Force protection condition

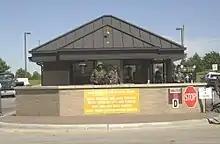
McConnell AFB entrance displaying THREATCON DELTA on the day of the 9/11 attacks

In United States military security parlance, the force protection condition (FPCON for short) is a counter-terrorist (otherwise known as antiterrorism (AT for short)) threat system employed by the United States Department of Defense. It describes the number of measures needed to be taken by security agencies in response to various levels of terrorist threats against military facilities, as opposed to DEFCON, which assesses the number of military forces needed to be deployed in a situation with a certain likelihood of an attack against the civilian population. The decision on what level of FPCON to implement is affected by the current threat of terrorism towards military facilities and personnel, the number of security forces available, and current relationships between the United States and the world, which may affect the chances of an attack. FPCON was previously known as THREATCON, until it was renamed in June 2001 due to confusion with the United States State Department system of threat assessment.